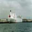
Label: ship